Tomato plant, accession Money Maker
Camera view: horizontal (90 deg, fisheye); turntable rotation: 150 degrees
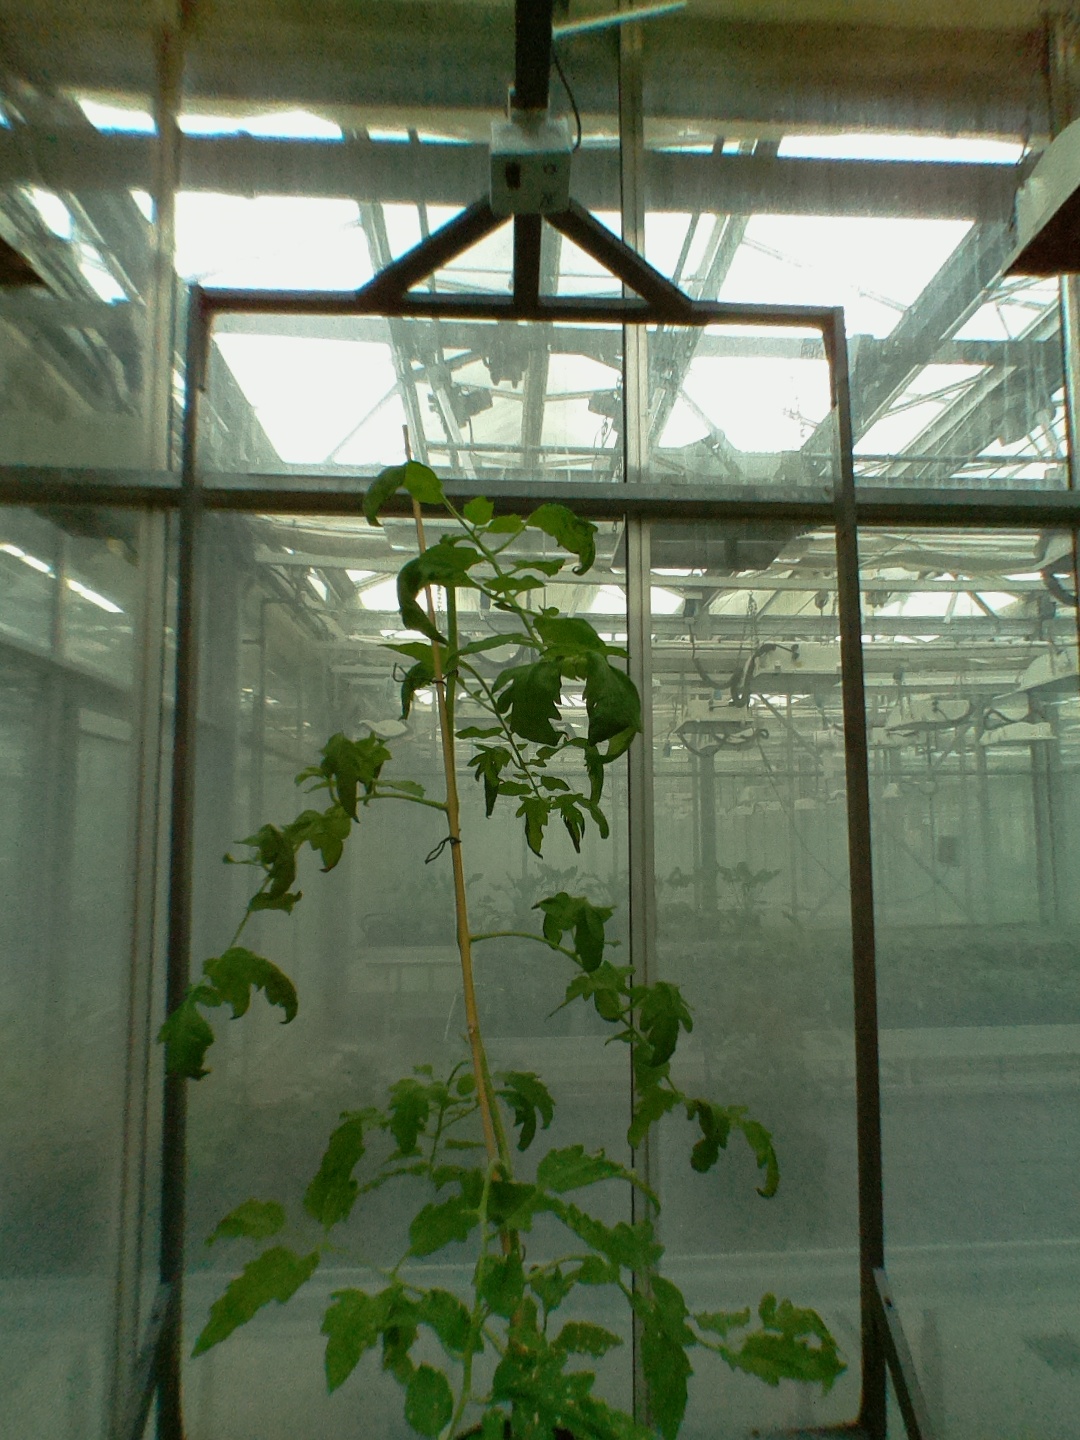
BBCH growth stage 52: 2 inflorescences visible